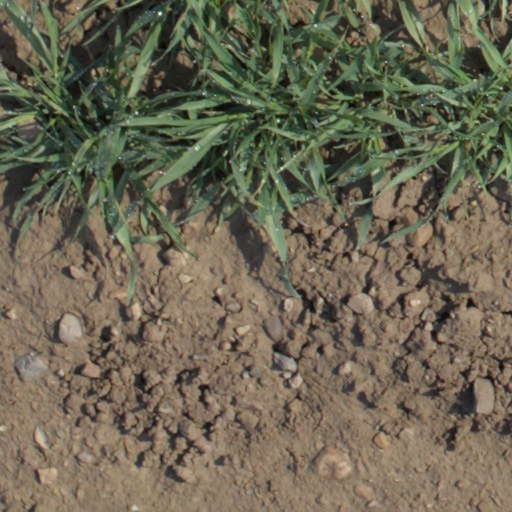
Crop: wheat